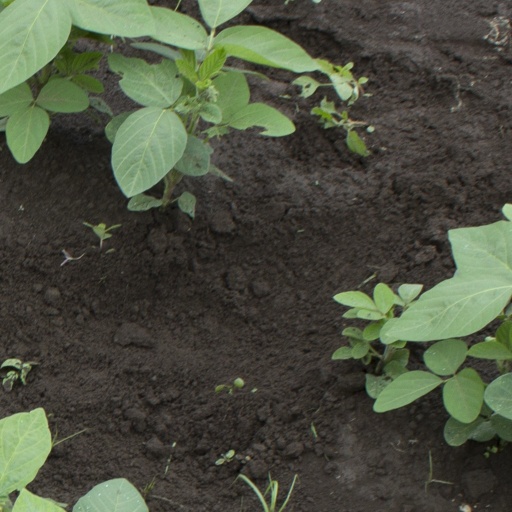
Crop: soybean